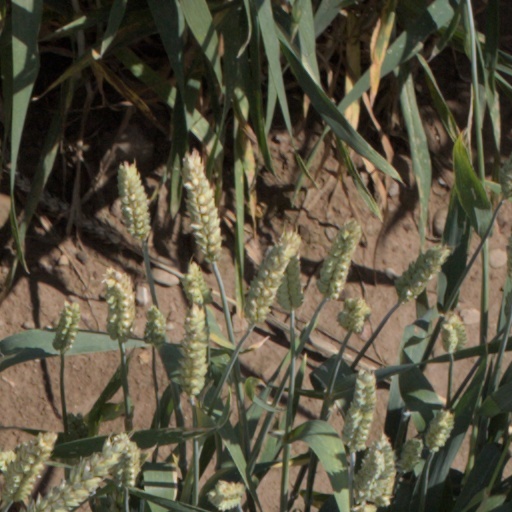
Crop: wheat